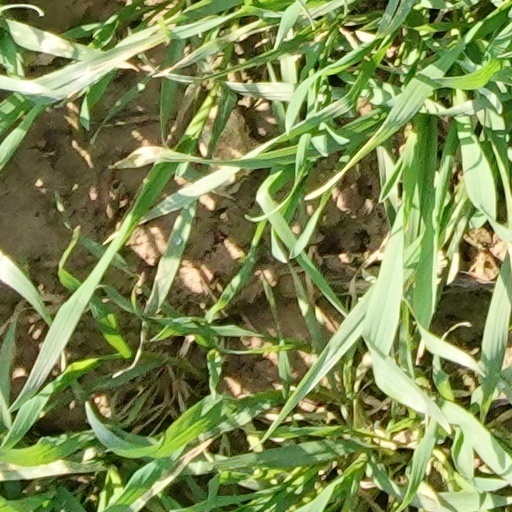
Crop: wheat